Equinox (horse)

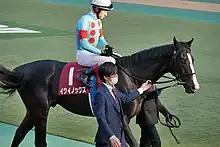
Equinox at the Tokyo Sports Nisai Stakes

Equinox's next race was the Tokyo Sports Hai Nisai Stakes (GII) held on November 20, where he was the most favored. During the race, the horse stayed with the pack, only to pass the others on the final stretch with the record of 32.9 seconds for the final 3 furlongs and winning his first group race. This also marked the first group race that a horse sired by Kitasan Black won.